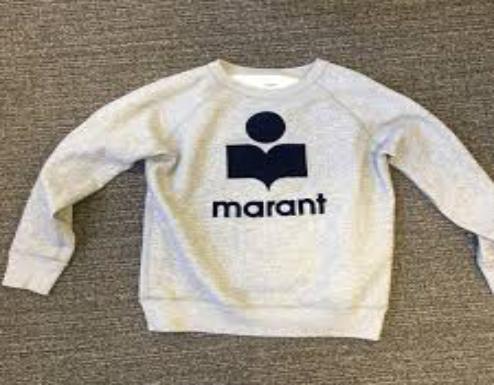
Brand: Isabel Maran-2
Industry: Clothes